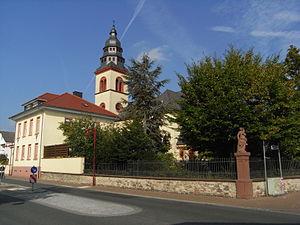
Eglise catholique de Saint-Michel, de style baroque tardif salle paroissiale, construite de 1785 à 1786. Presbytère et Jardin du presbytère avec la statue de Sainte Barbara.Italiano: San Michele, Chiesa cattolica, chiesa tardo barocca sala, costruita nel 1785-1786. Canonica e giardino canonica con la statua di Santa Barbara.